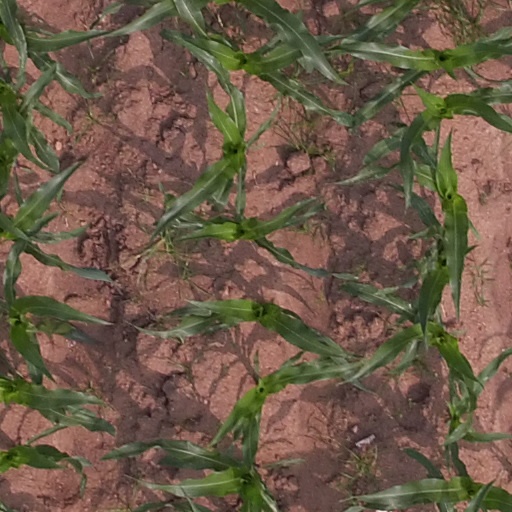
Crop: maize; corn